Antipope Constantine II

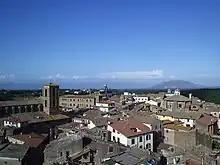
The town of Nepi, where Constantine II was born

Constantine was born into a noble Roman family in Nepi near Viterbo. He was one of four brothers, of which the most prominent was Toto of Nepi. Toto, the papal governor and self-styled "Duke" of Nepi, began to position himself to take advantage of the expected death of Pope Paul I, and elevate his own candidate onto the papal throne. Christophorus, the primicerius of the notaries, forced Toto to take an oath to respect the traditional clerical method of papal elections. Toto, however, having retired to his estates in Nepi, with the help of Constantine and his other brothers collected troops from his duchy and other parts of Tuscany, in addition to arming a group of peasants to swell the numbers.